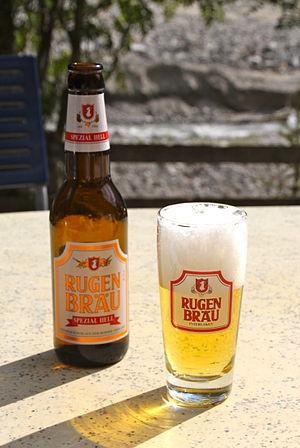
Rugenbräu est une brasserie suisse qui a son siège à Matten bei Interlaken et qui produit la bière du même nom.